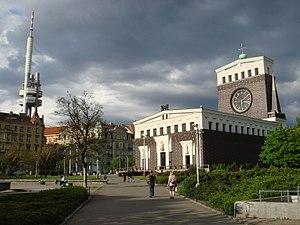
Prague est la capitale et la plus grande ville de la Tchéquie, en Bohême. Située au cœur de l'Europe centrale, à l'ouest du pays, la ville est édifiée sur les rives de la Vltava.